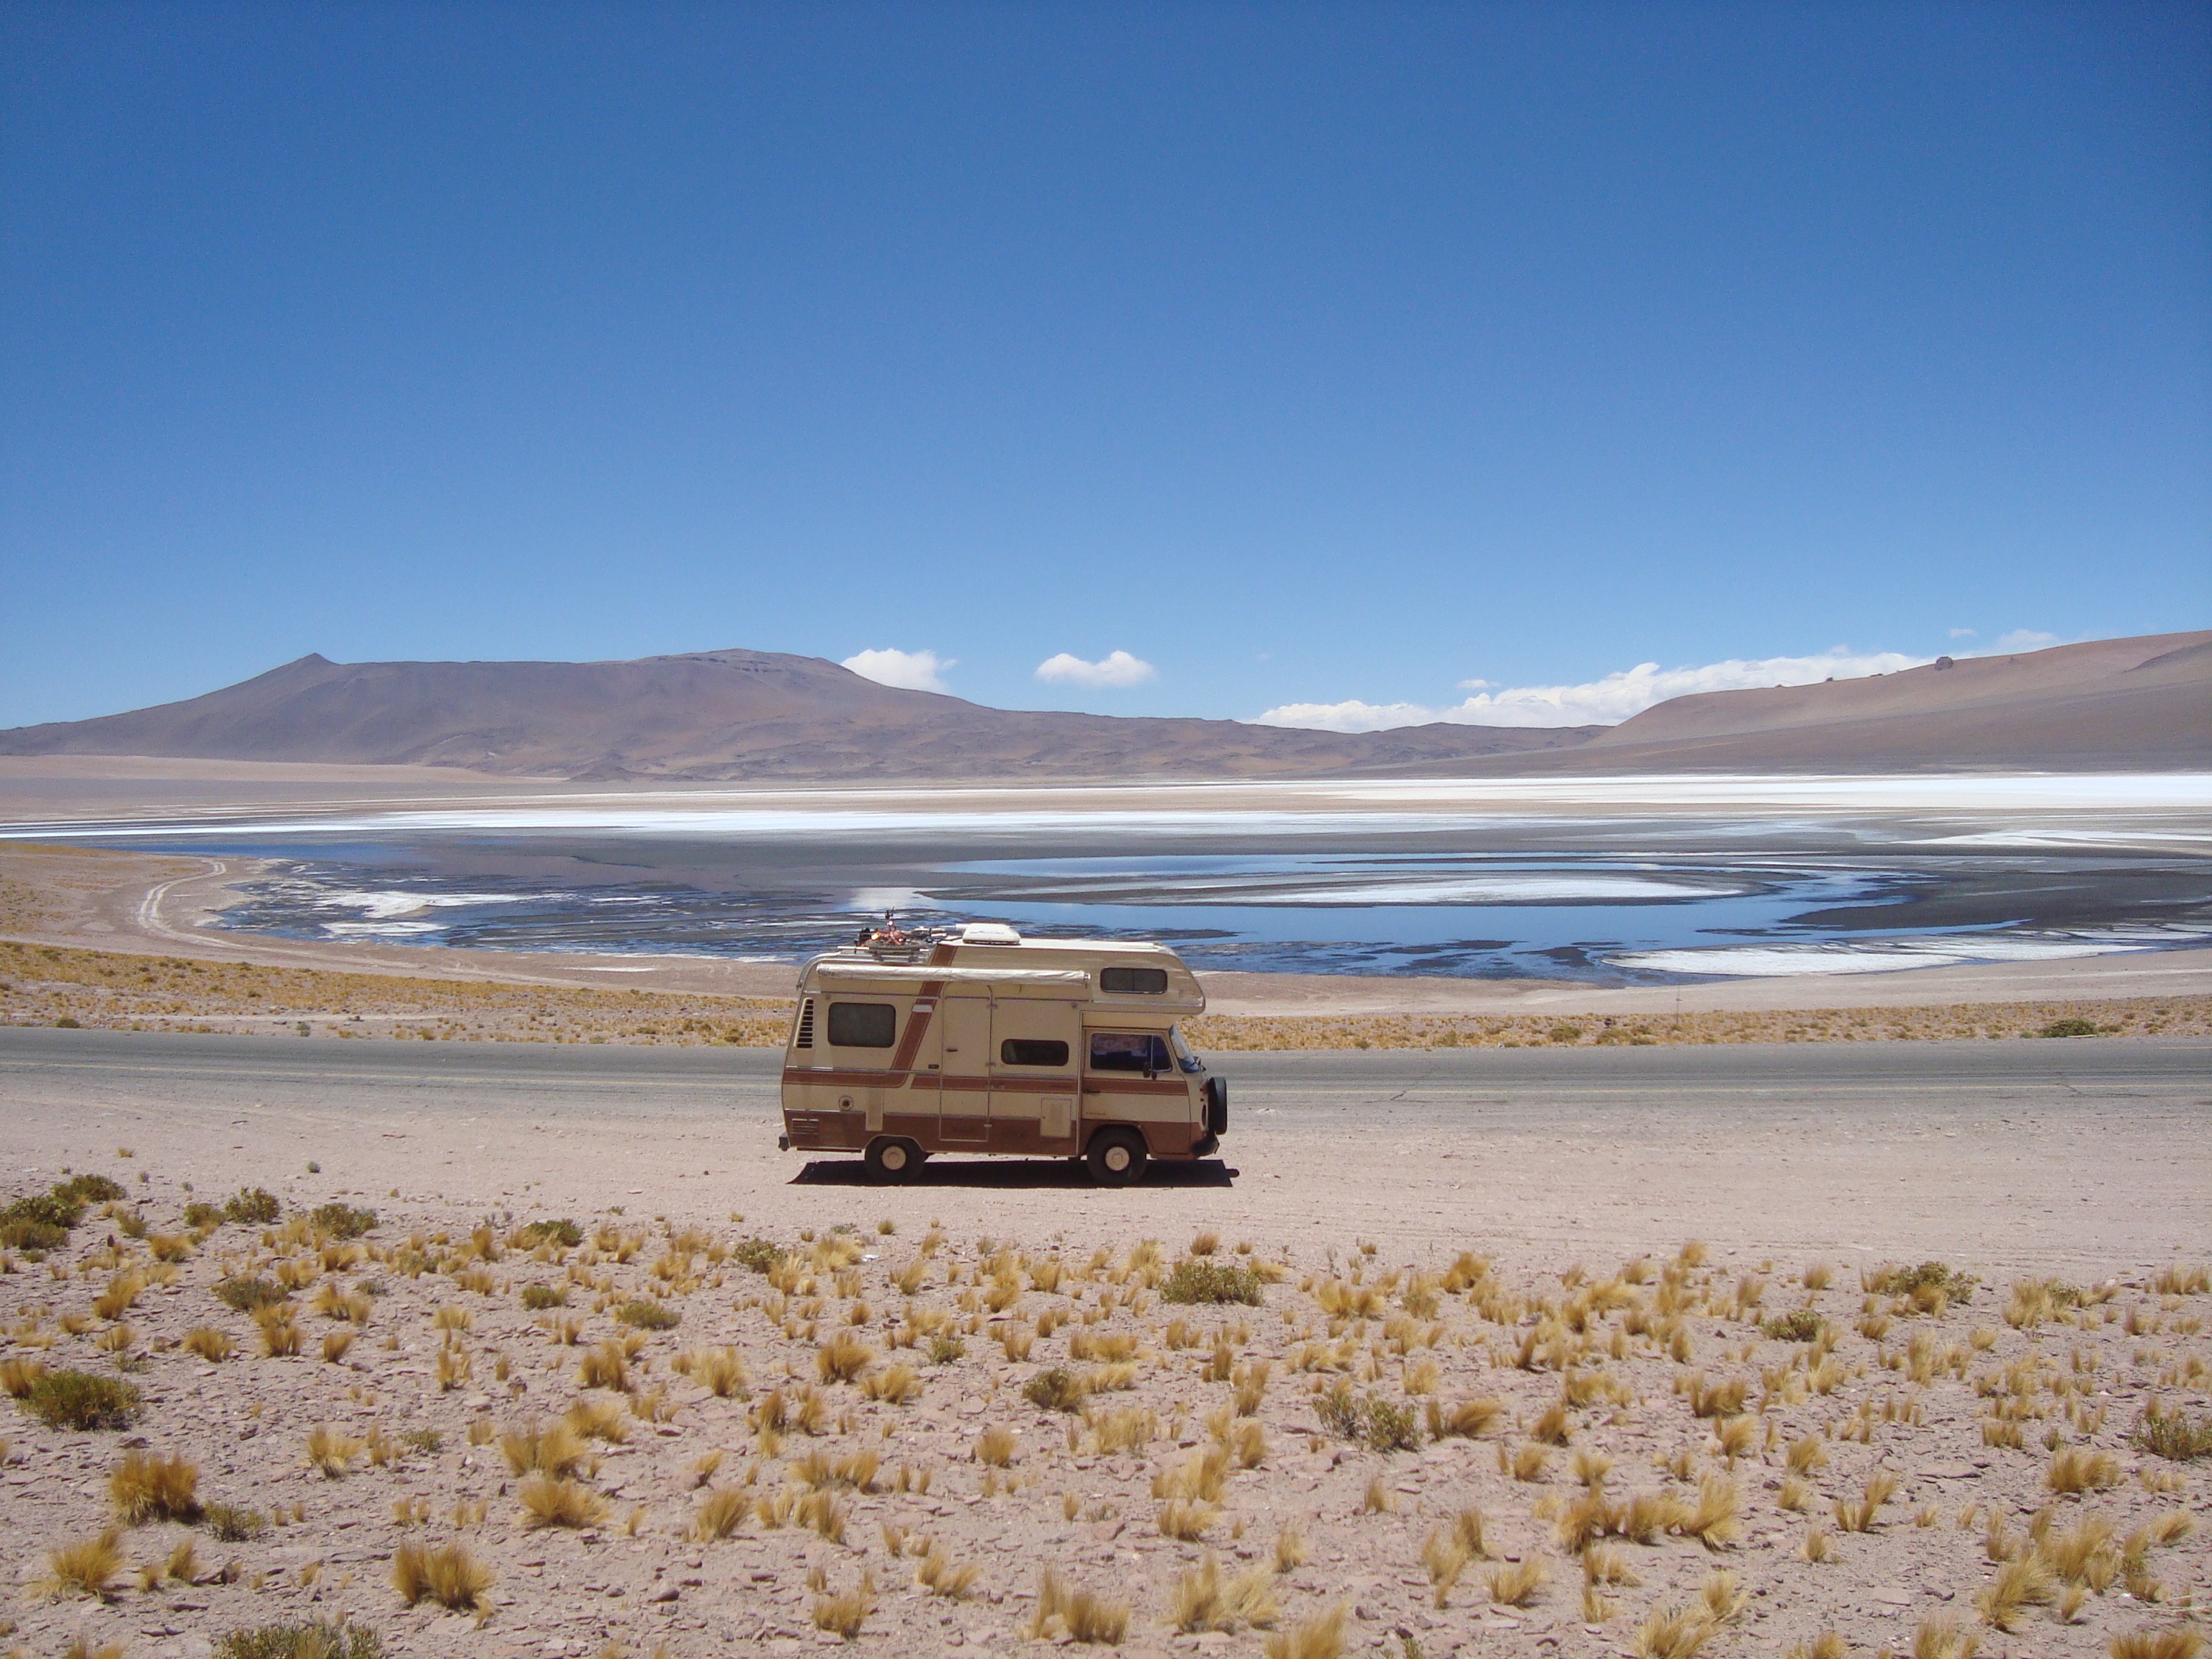
beach, landscape, sea, coast, sand, ocean, horizon, desert, shore, lake, vacation, pond, bay, material, body of water, plateau, habitat, ecosystem, cape, landform, kombi, mudflat, natural environment, aeolian landform